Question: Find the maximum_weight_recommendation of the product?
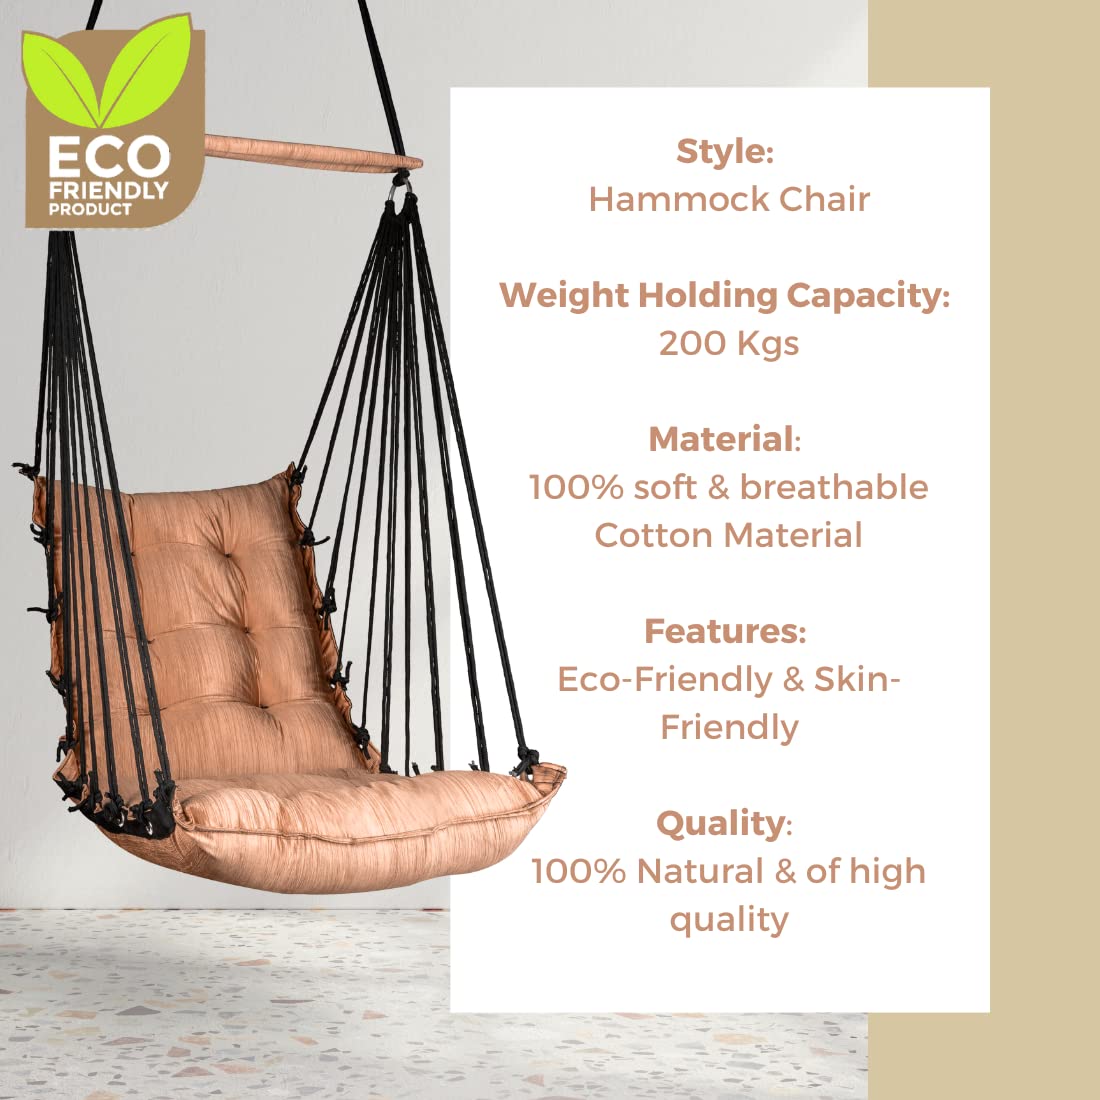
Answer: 200 kilogram